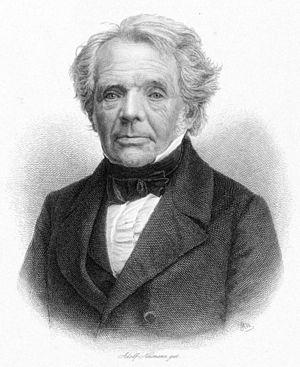
En mathématiques, la fonction de Möbius désigne généralement une fonction multiplicative particulière, définie sur les entiers strictement positifs et à valeurs dans l'ensemble {–1, 0, 1}. Elle intervient dans la formule d'inversion de Möbius.
Fondation de l'École pratique des hautes études à Paris par Victor Duruy.